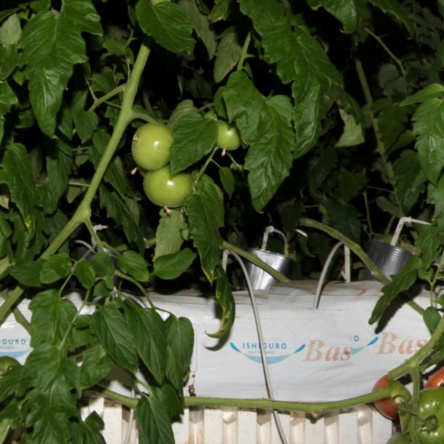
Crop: tomato